Norman Coates

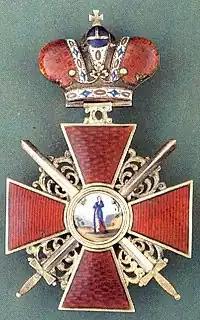
Medal of the Order of St. Anne, 2nd class, awarded to Coates in 1915

Coates later claimed to have joined the army's Royal Warwickshire Regiment in 1911; on the outbreak of World War I he served full-time in the Army beginning as an Adjutant in the 4th Battalion, the Welsh Regiment. He received a commission as Second Lieutenant on 2 September 1914. Promoted the next January to be a temporary Lieutenant, his battalion was sent to Gallipoli in the summer of 1915. Coates was wounded in action at Gallipoli, when the battalion participated in the landing at Suvla Bay between 9 August and 15 August.